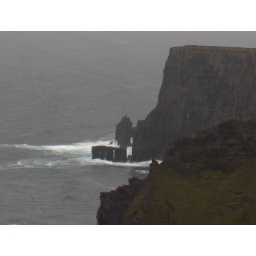
Another northward view of the Cliffs of Moher, focusing in at an interesting rock formation at the base of the cliffs.